Westfield Sydney

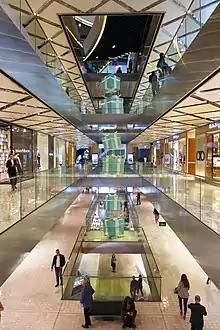
Atrium

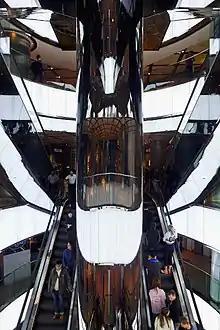
Main escalators

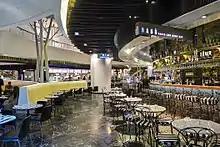
Level 5 Food Court

Westfield Sydney is built on land that were originally occupied by Imperial Arcade, Centrepoint Shopping Centre (later Westfield Centrepoint), Skygarden and Sydney Central Plaza.